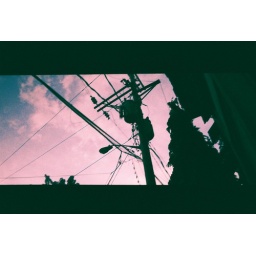
electric post under the blue pink sky